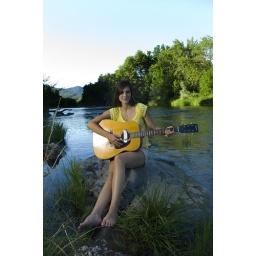
Young woman playing guitar by river in summer